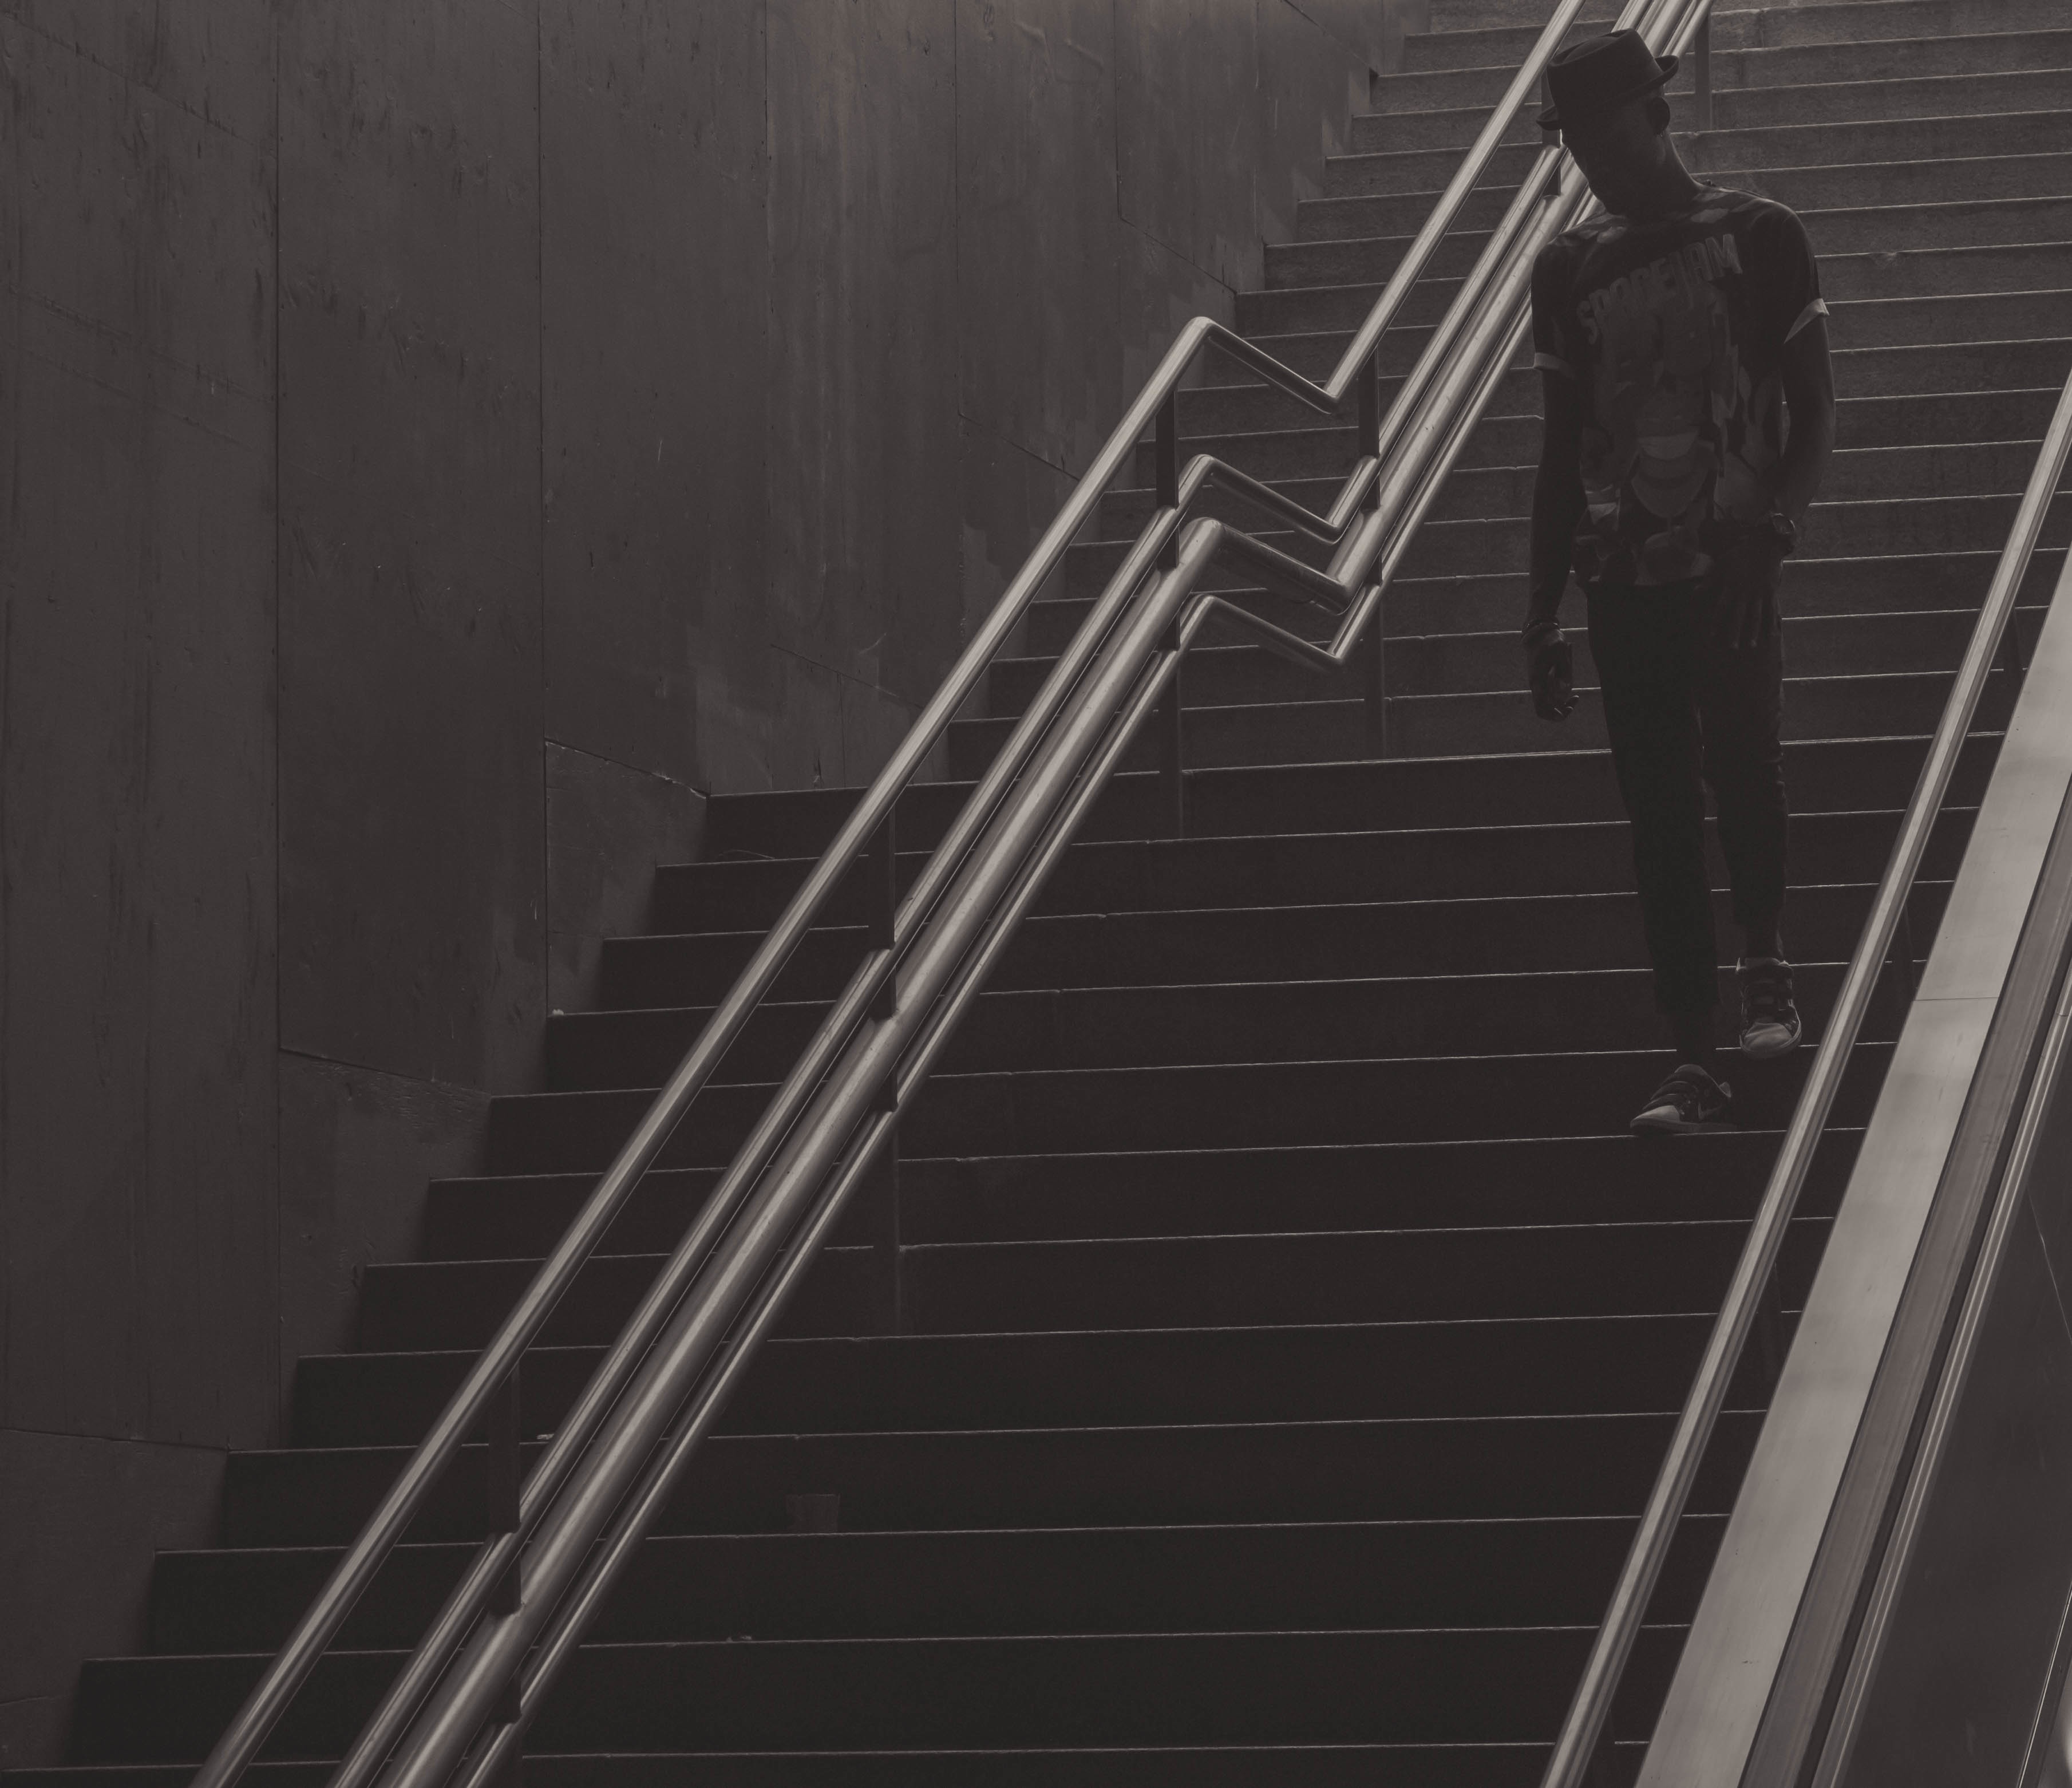
light, black and white, track, escalator, line, black, monochrome, stairs, shape, monochrome photography